Edith Roger

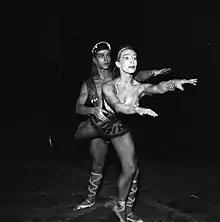
Roger with Rolf Daleng in 1959

Edith Roger (29 May 1922 – 24 February 2023) was a Norwegian dancer, choreographer, and stage director.